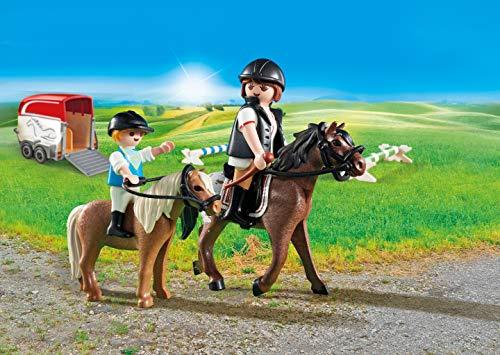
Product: PLAYMOBIL Porsche Macan GTS
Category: Toys & Games | Toy Figures & Playsets | Playsets & Vehicles | Playsets
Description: Set off to the horse races with the Porsche Macan GTS.
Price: $56.93
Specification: ProductDimensions:17.1x12.8x4.7inches|ItemWeight:2.65pounds|ShippingWeight:2.65pounds(Viewshippingratesandpolicies)|ASIN:B07679JV93|Itemmodelnumber:9376|Manufacturerrecommendedage:4-9years|Batteries:3AAAbatteriesrequired.